Runway

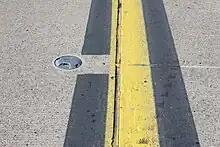
Ground light at Bremen Airport

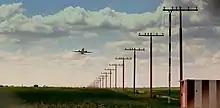
Approach lighting system at Berlin Tegel Airport

Runway lighting is used at airports during periods of darkness and low visibility. Seen from the air, runway lights form an outline of the runway. A runway may have some or all of the following: